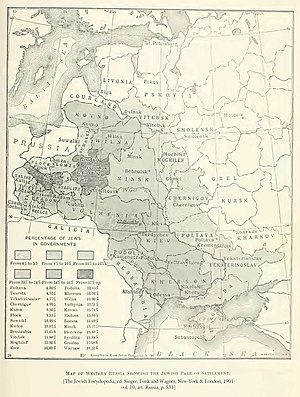
Det jødiske bosættelsesområde i Zar-Rusland
Kort over Pale of Settlement
Det jødiske bosættelsesområde i Zar-Rusland var en vestlig grænseregion i Zar-Rusland, hvor permanent bosættelse for jøder var tilladt. Området gik fra demarkationslinjen i øst til grænsen mod Centraleuropa.